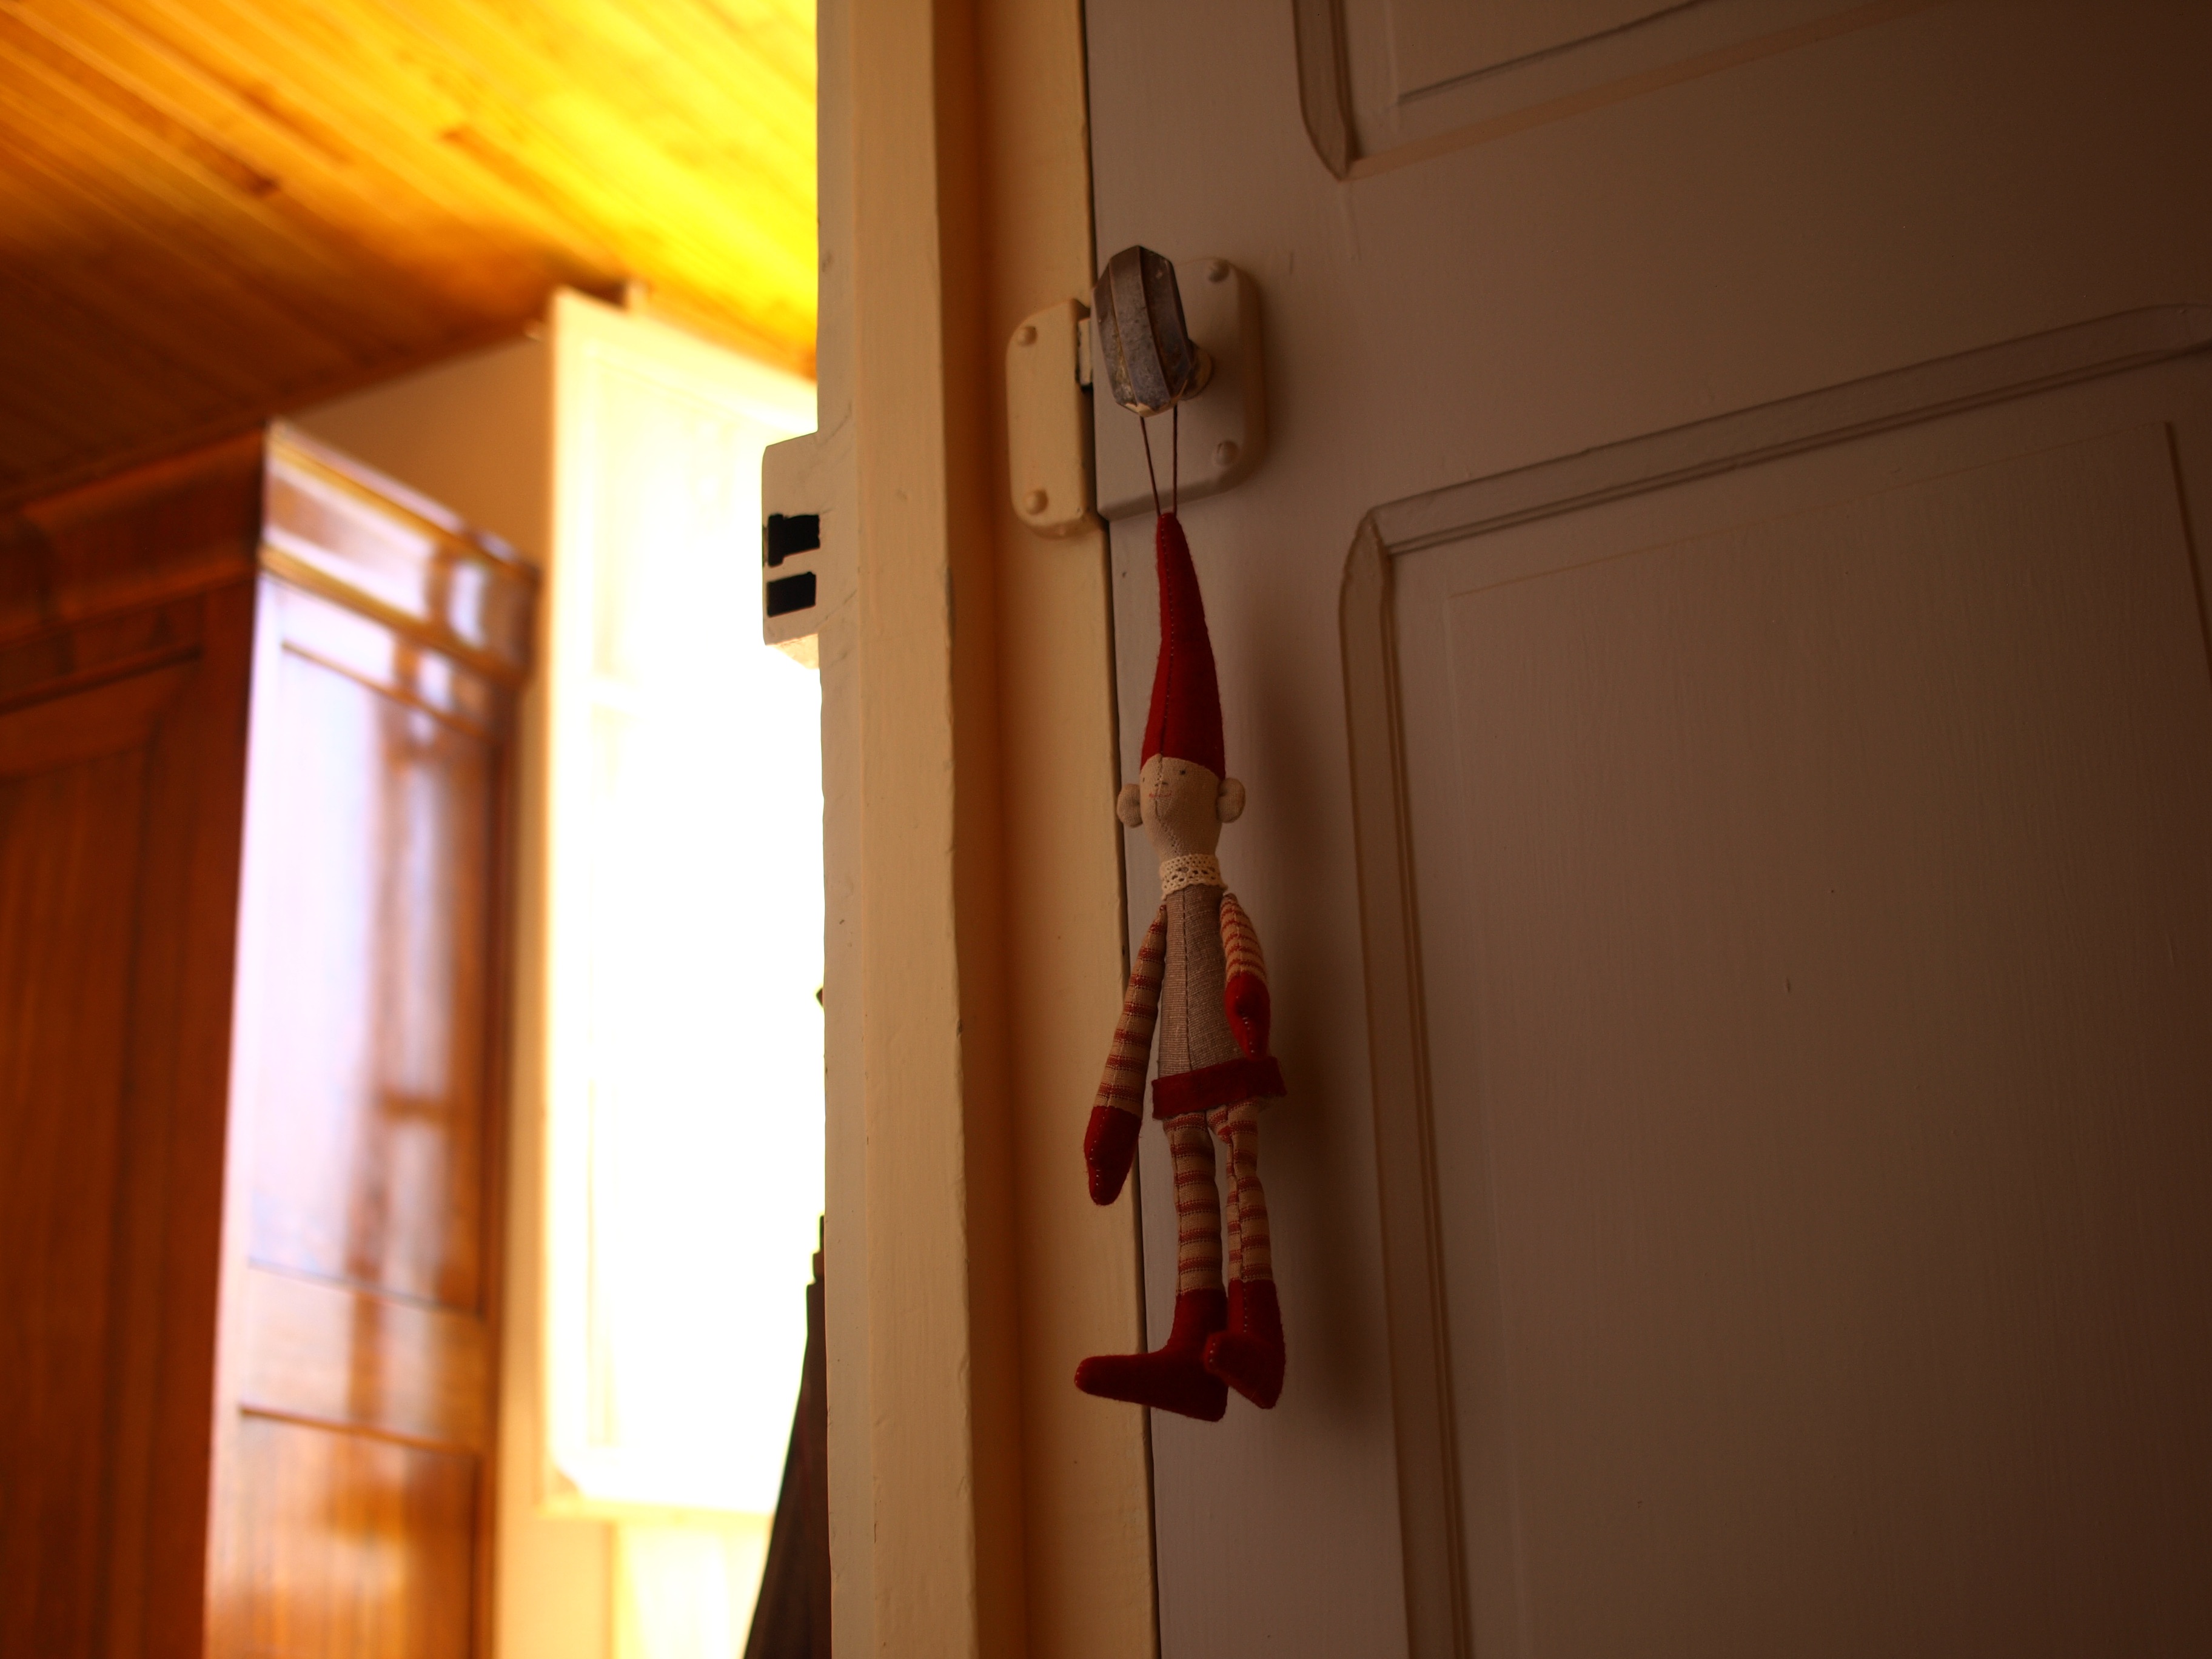
wood, house, floor, home, wall, curtain, furniture, room, door, interior design, window covering